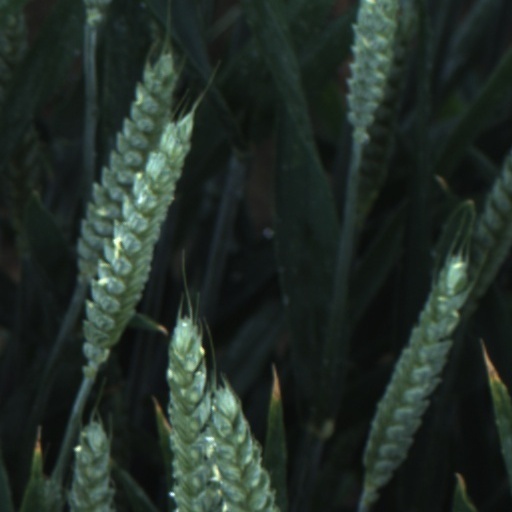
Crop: wheat